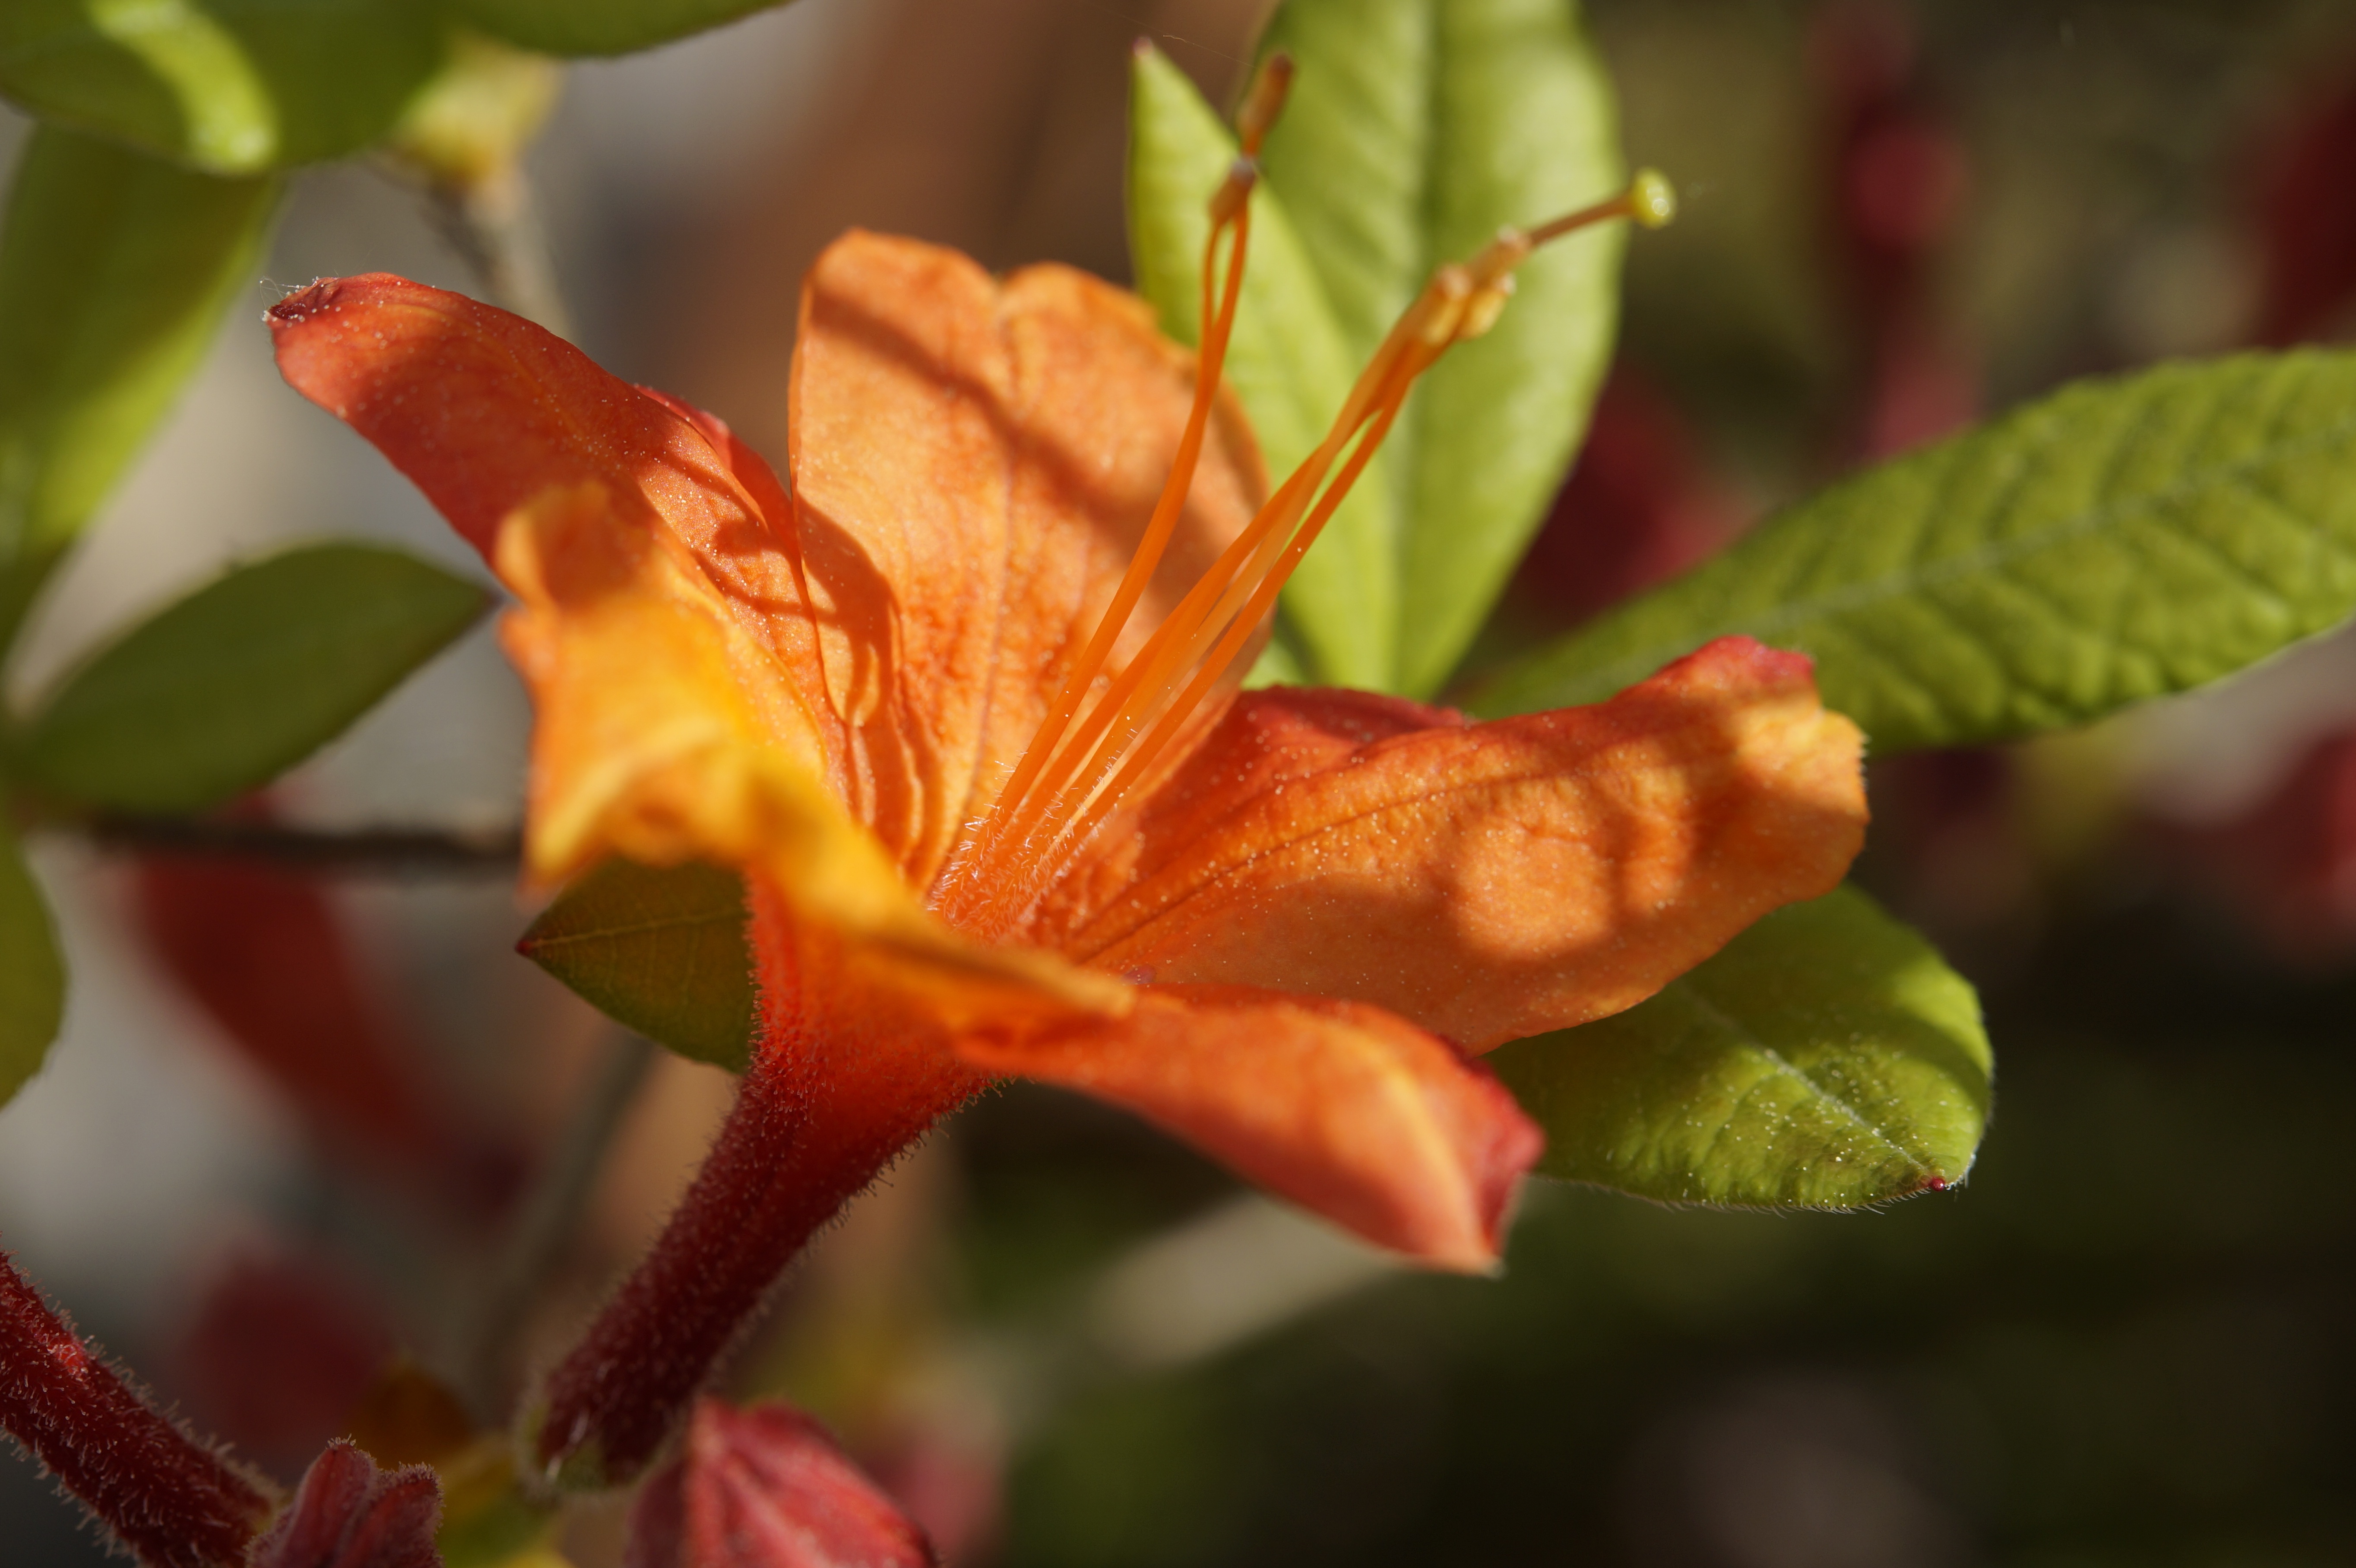
tree, nature, blossom, plant, photography, leaf, flower, petal, bloom, orange, spring, produce, autumn, botany, colorful, garden, close, flora, close up, shrub, bright, bud, ornamental shrub, azalea, macro photography, ornamental plant, flowering plant, woody plant, land plant